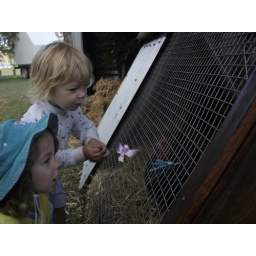
The two youngest boys were entranced by the chickens in Josh's demonstration garden at the Gardening Australia Expo.